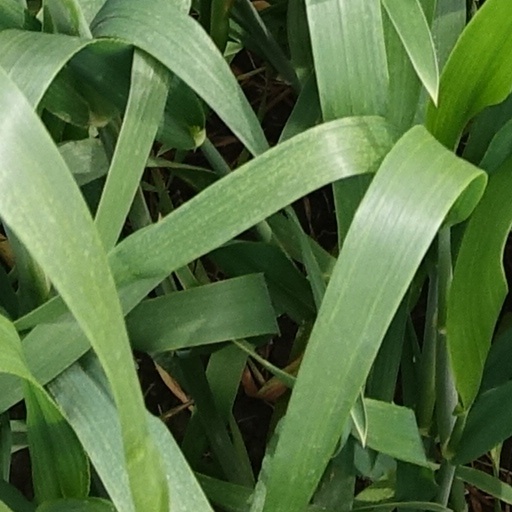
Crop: wheat